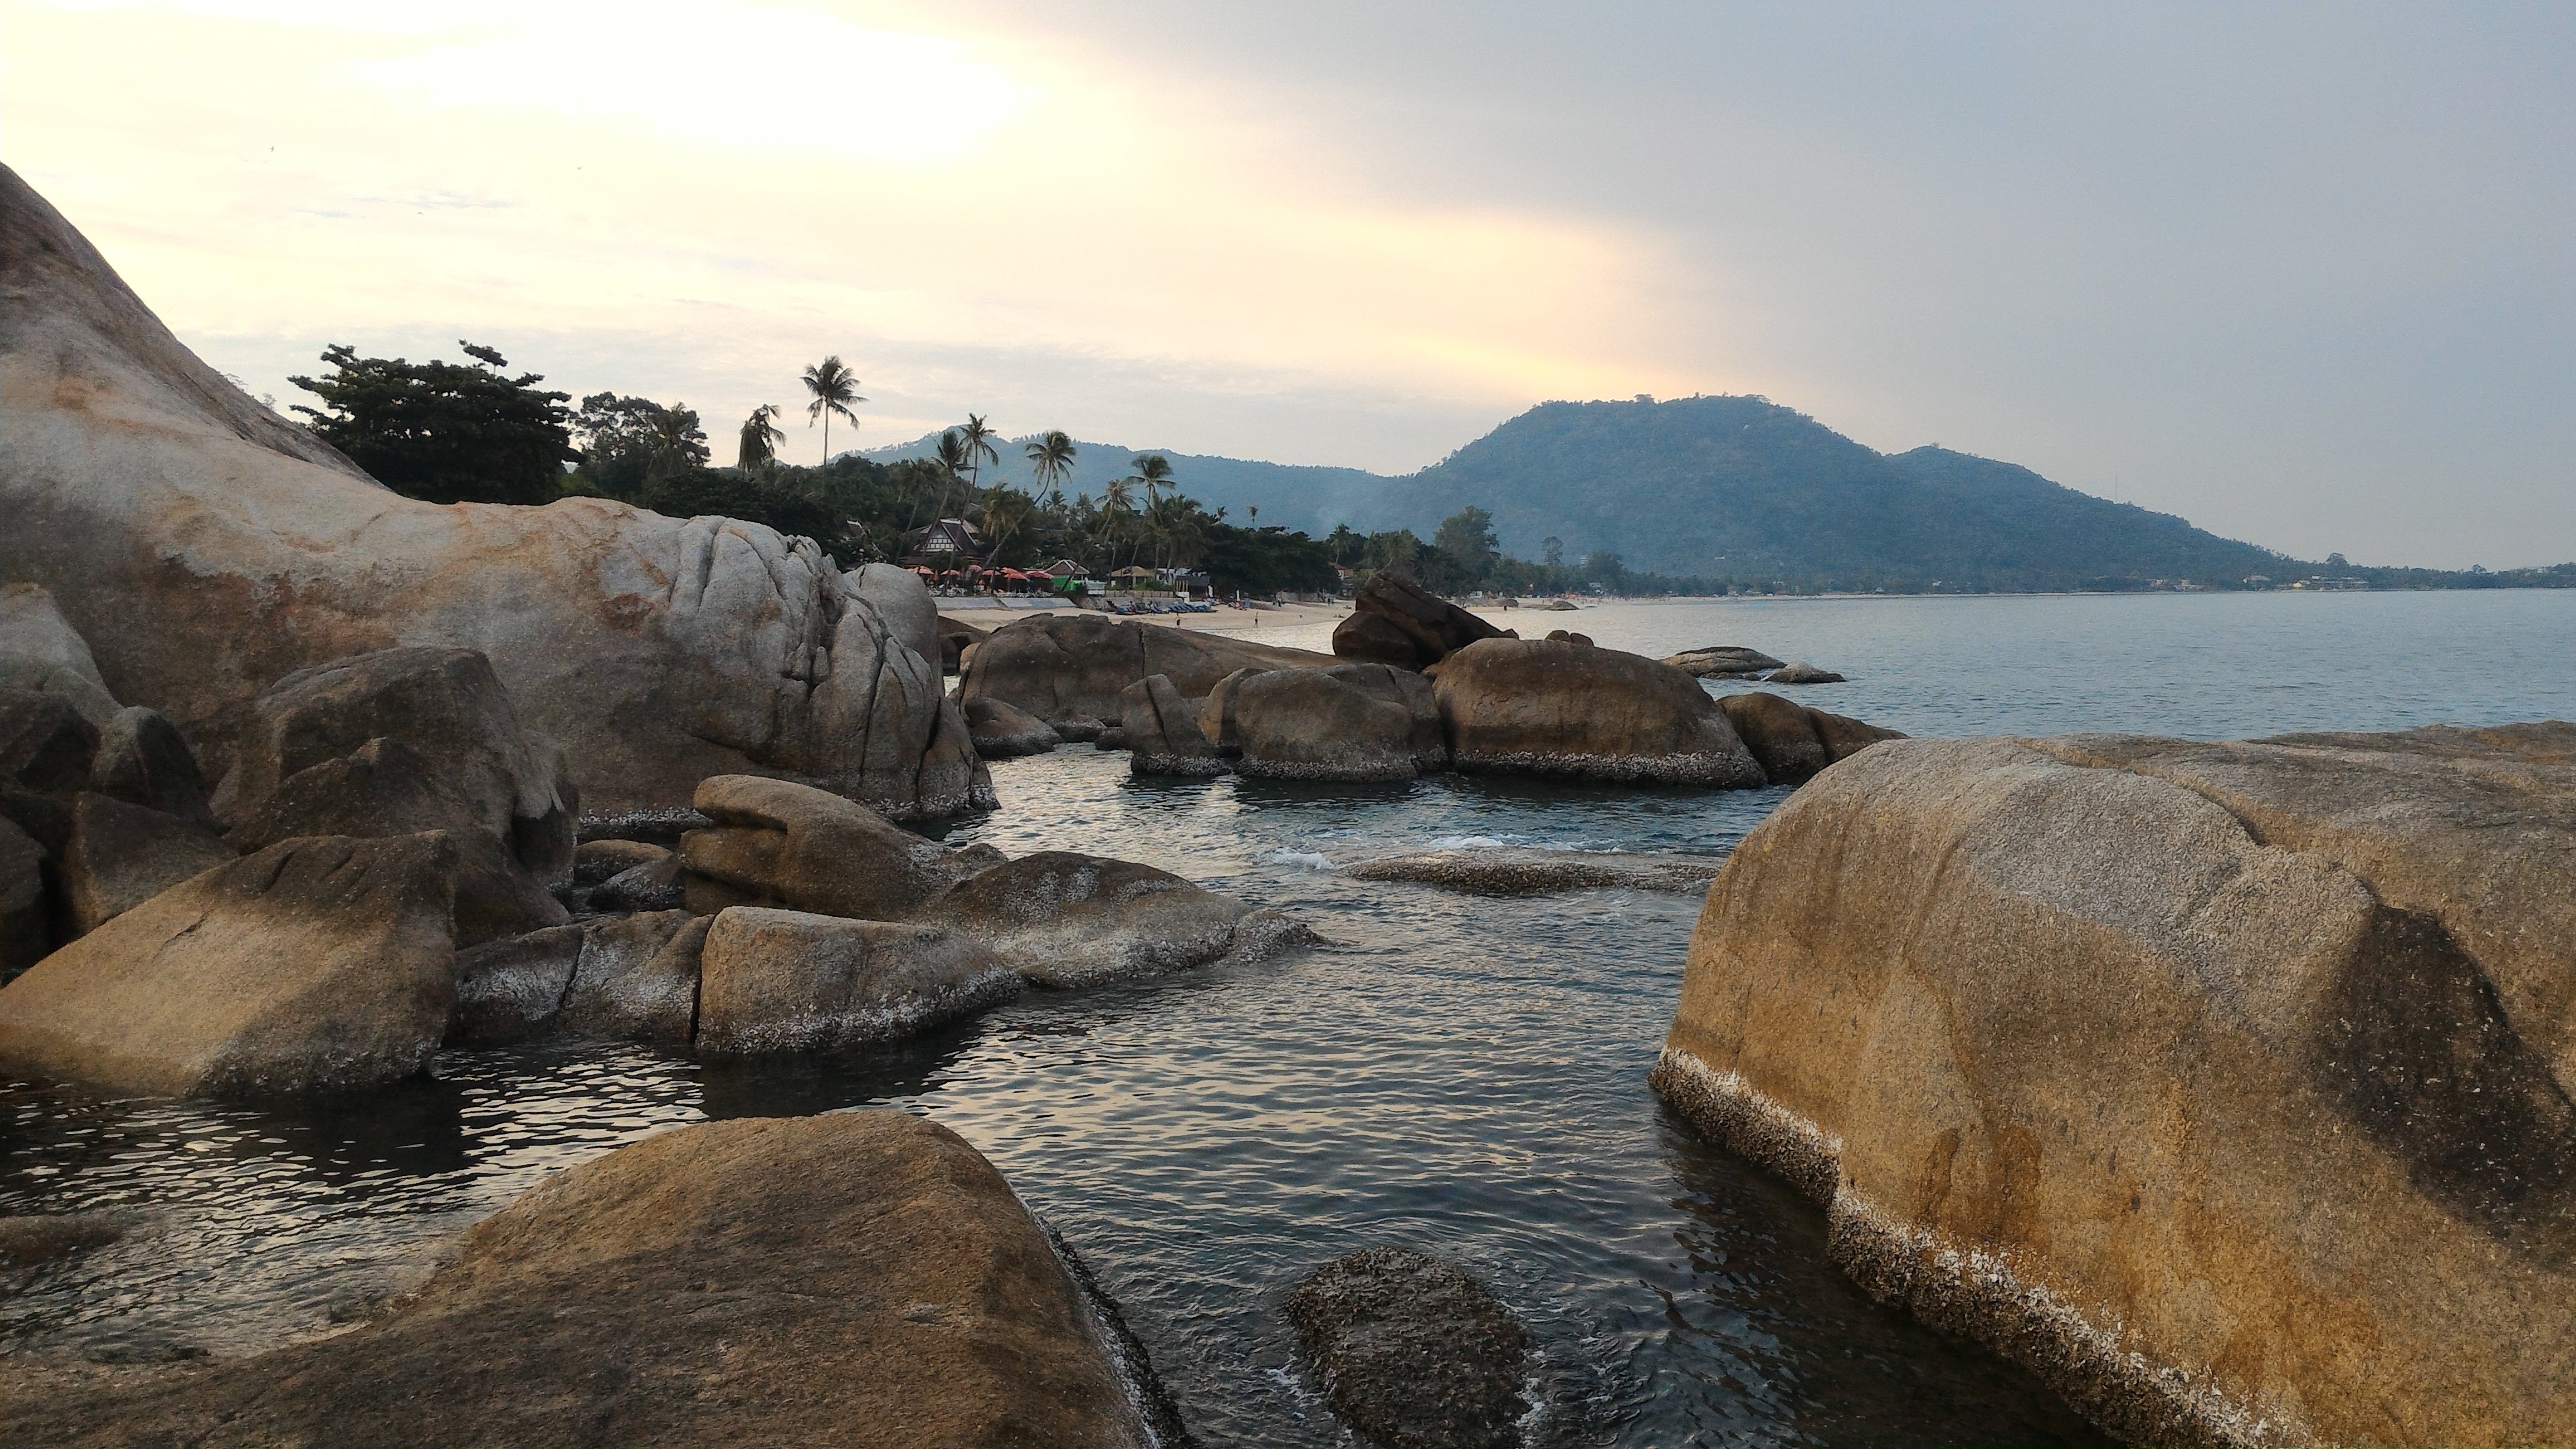
beach, landscape, sea, coast, water, rock, ocean, shore, vacation, cliff, cove, bay, terrain, material, thailand, cape, samui